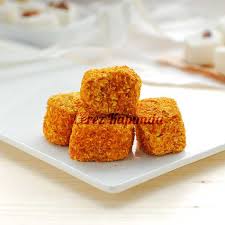
Yemek: lokum